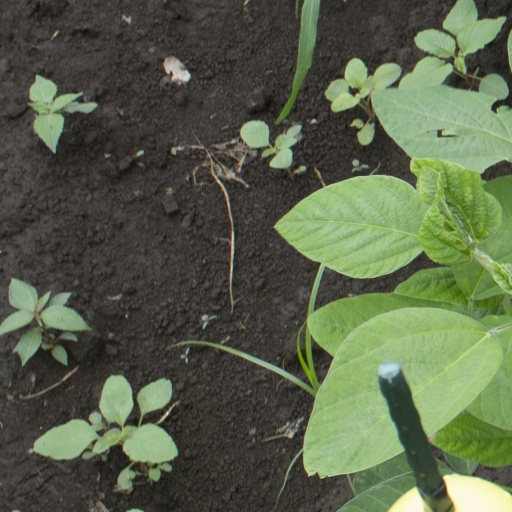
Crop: soybean